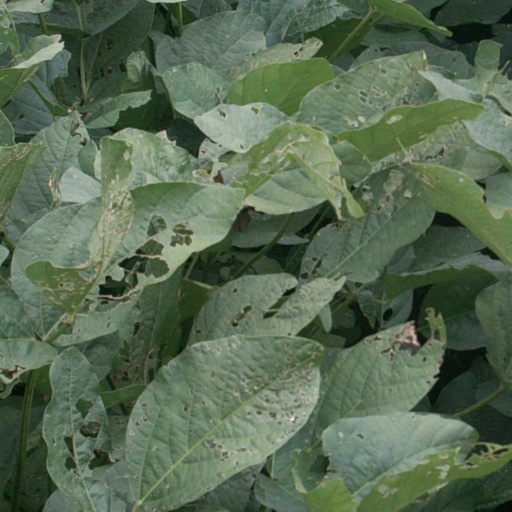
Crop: soybean